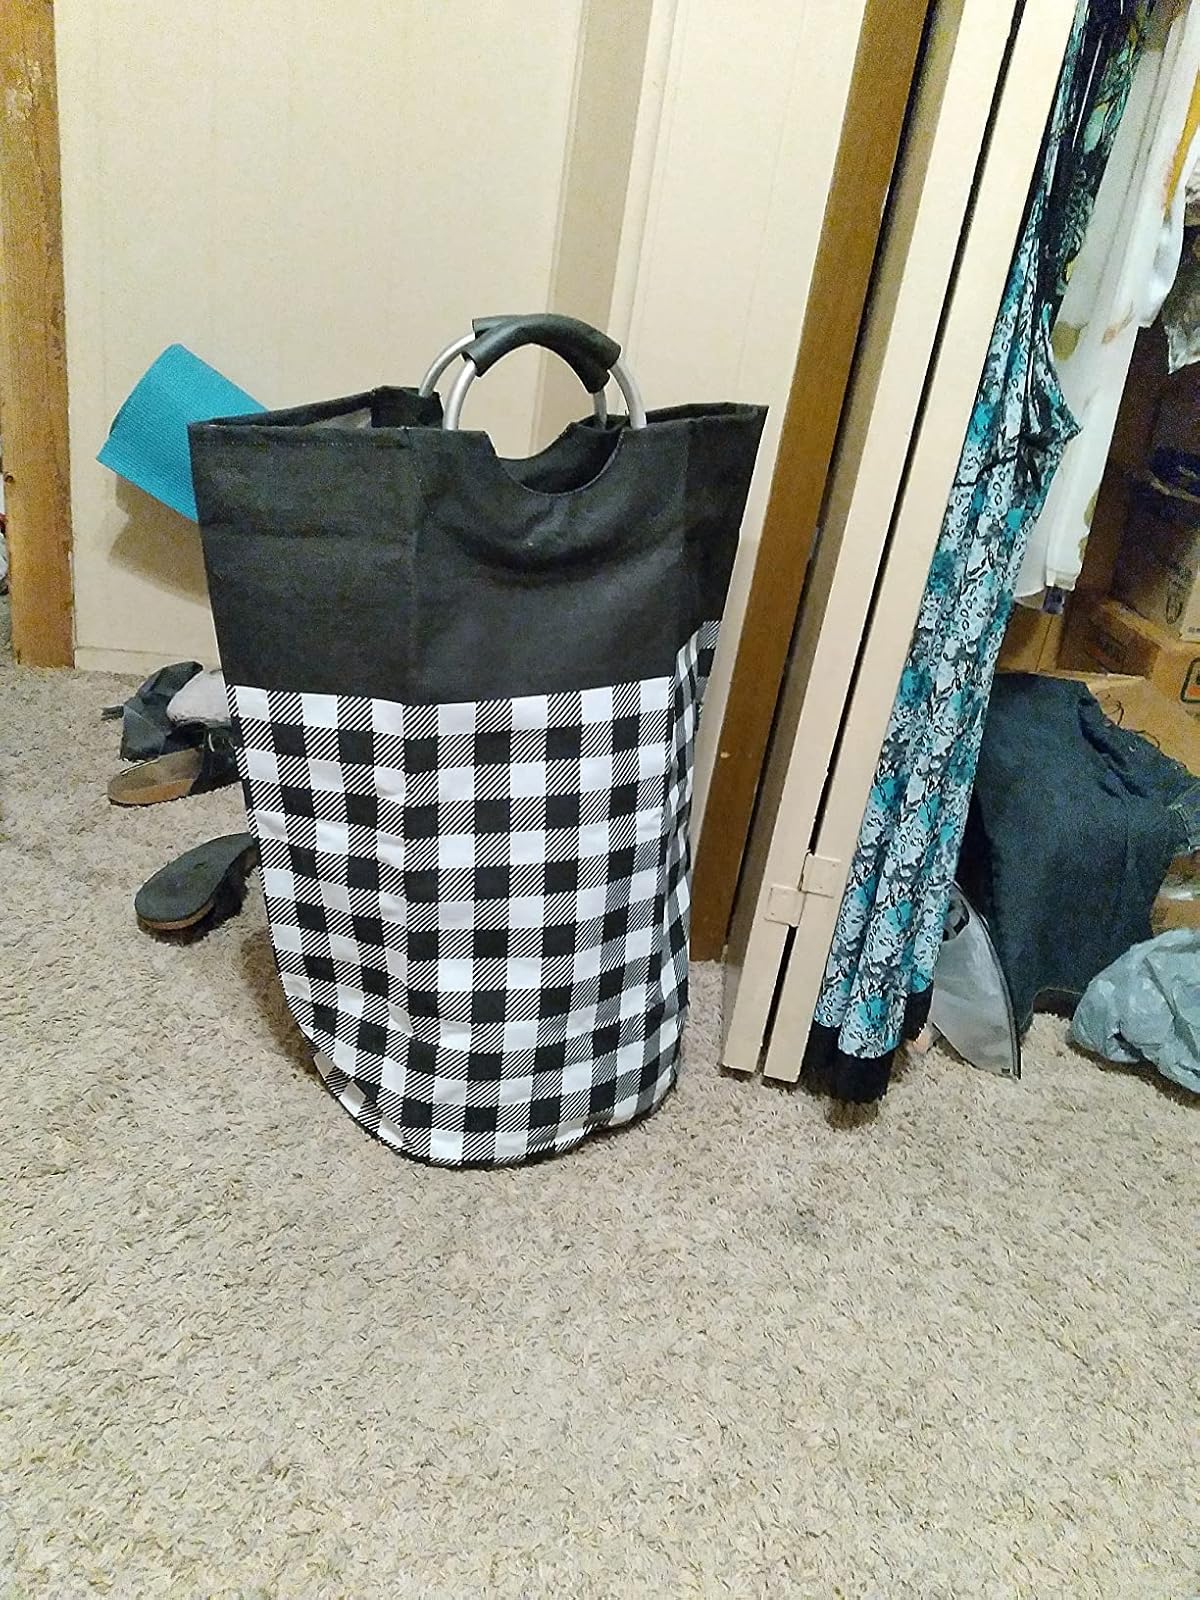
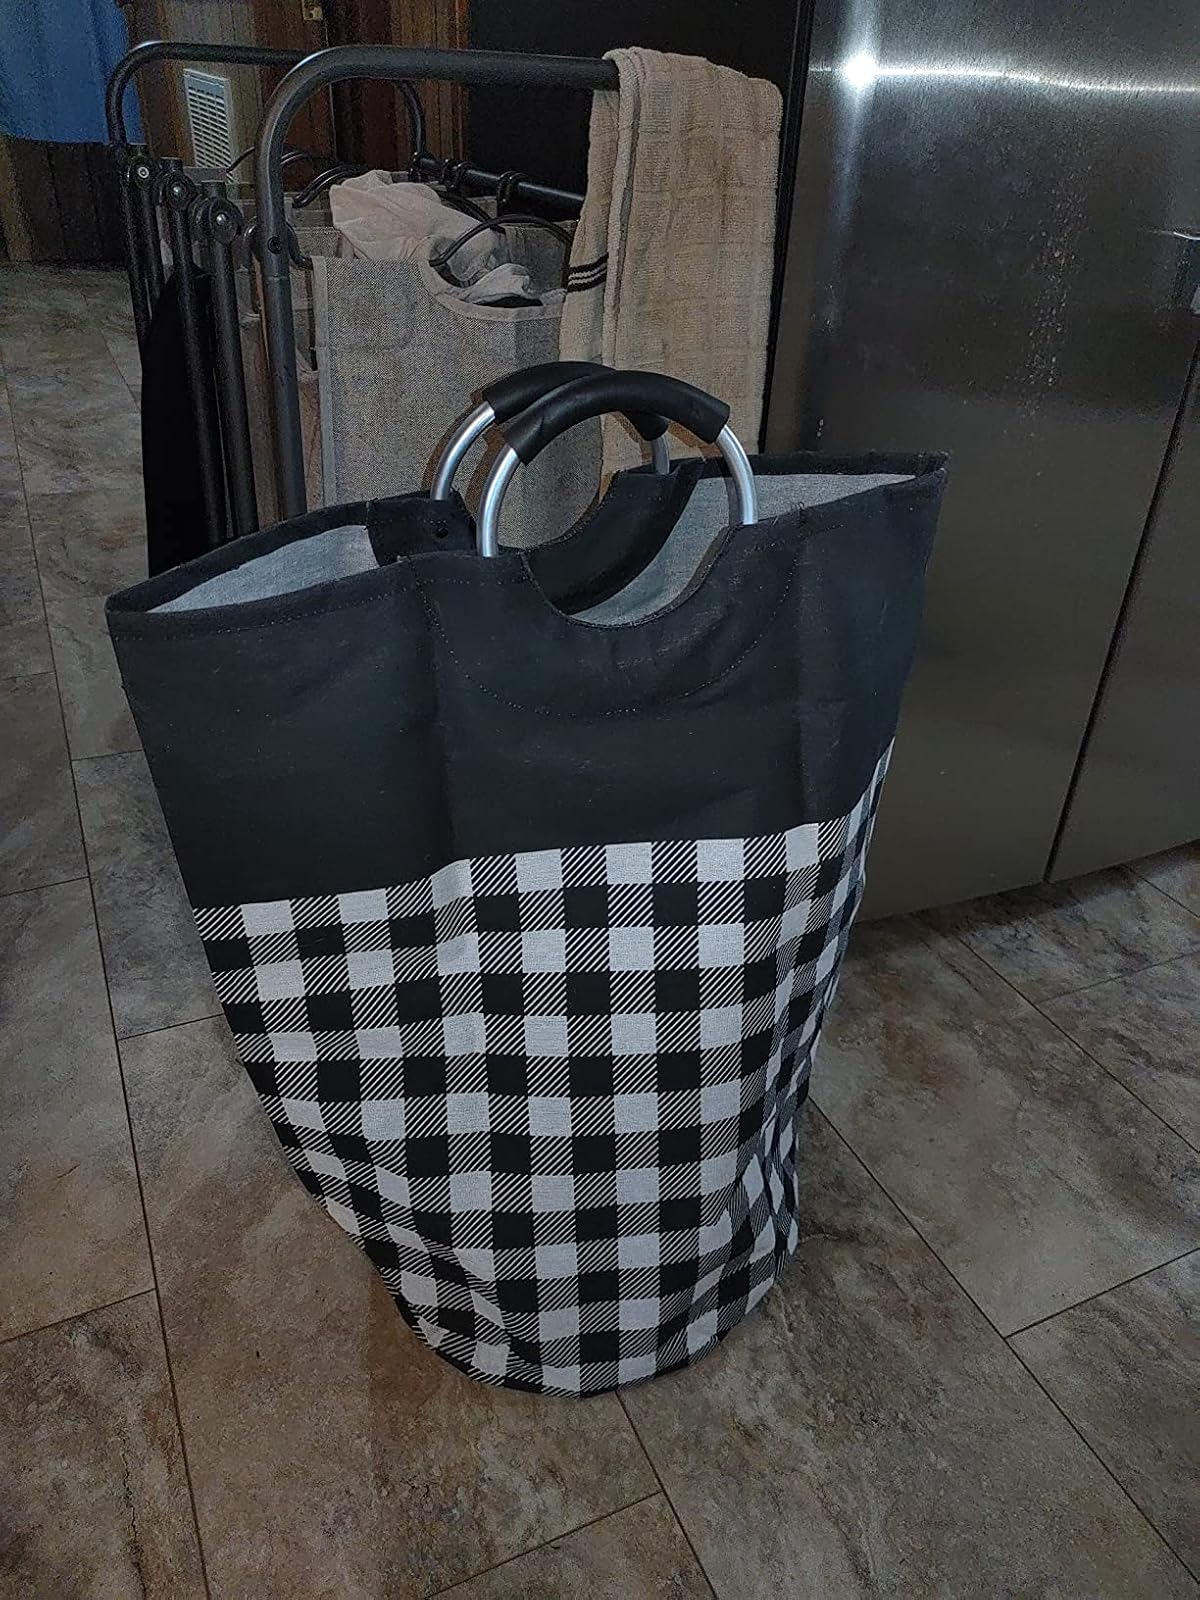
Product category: items_hamper
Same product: yes